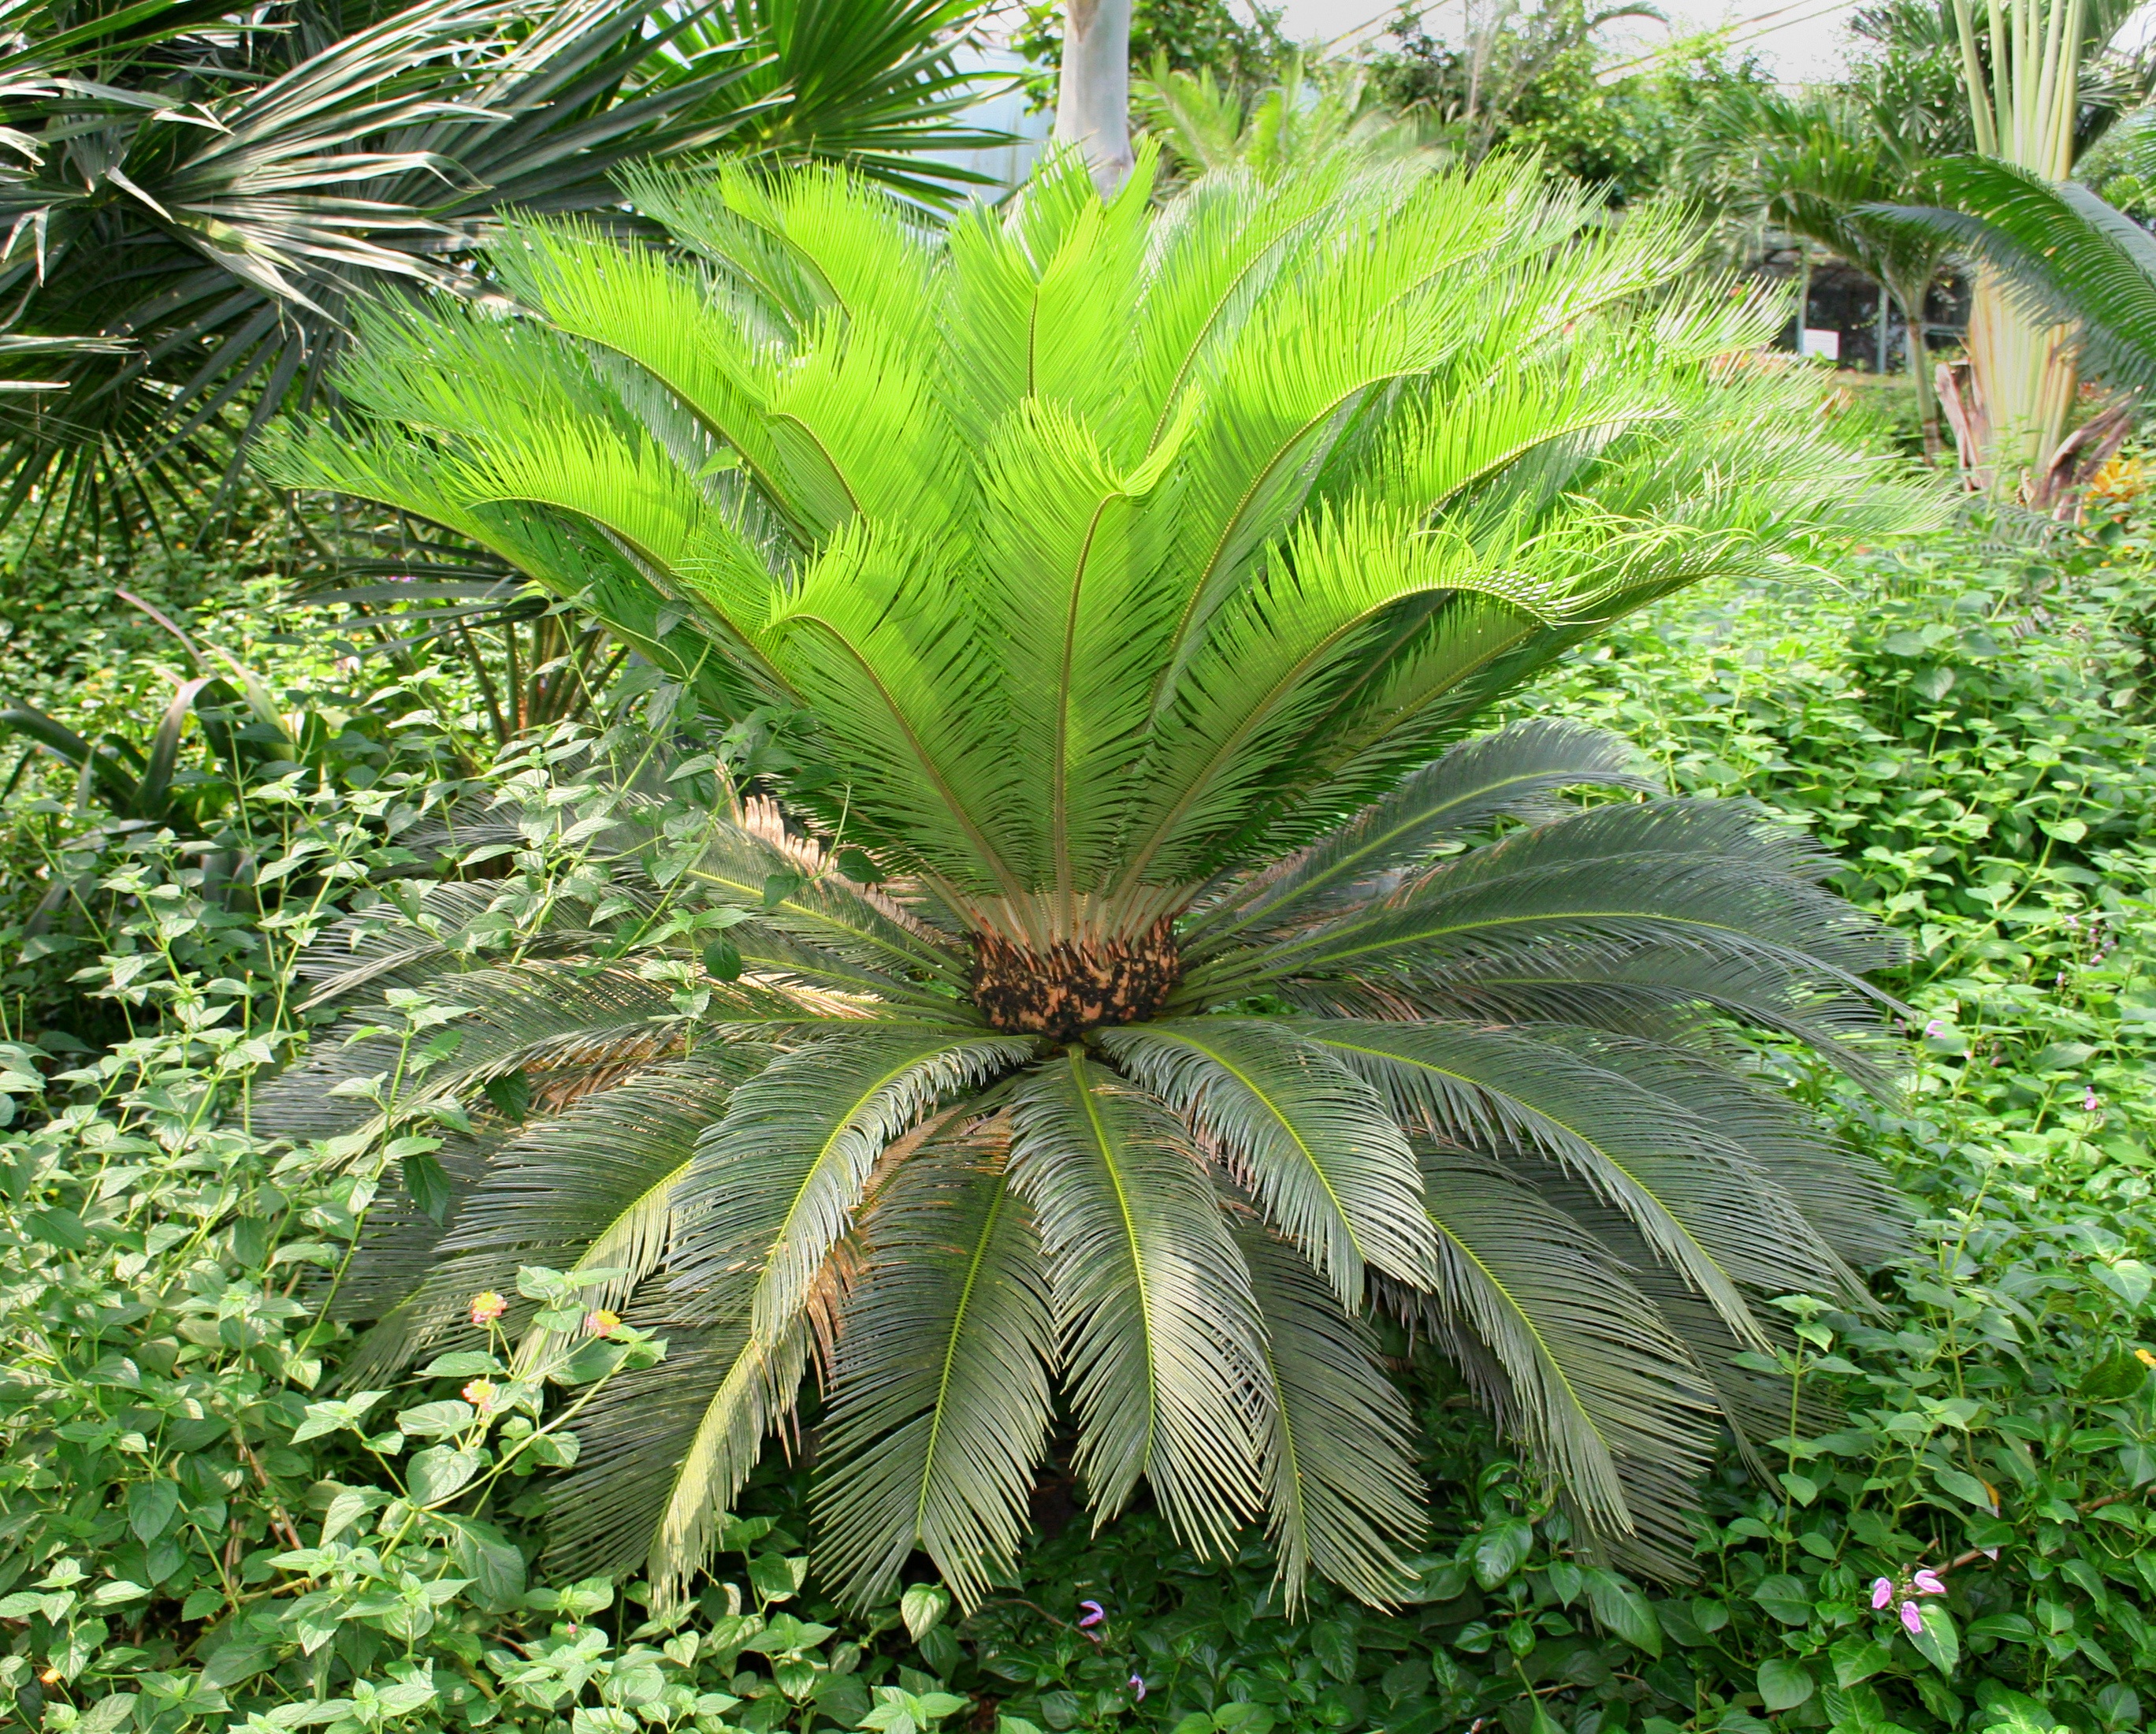
tree, nature, plant, sky, sunshine, sun, leaf, flower, summer, jungle, palm, produce, tropical, holiday, botany, garden, heat, sunny, holidays, vegetation, rainforest, gorgeous, flowering plant, summer holiday, woody plant, land plant, arecales, palm family